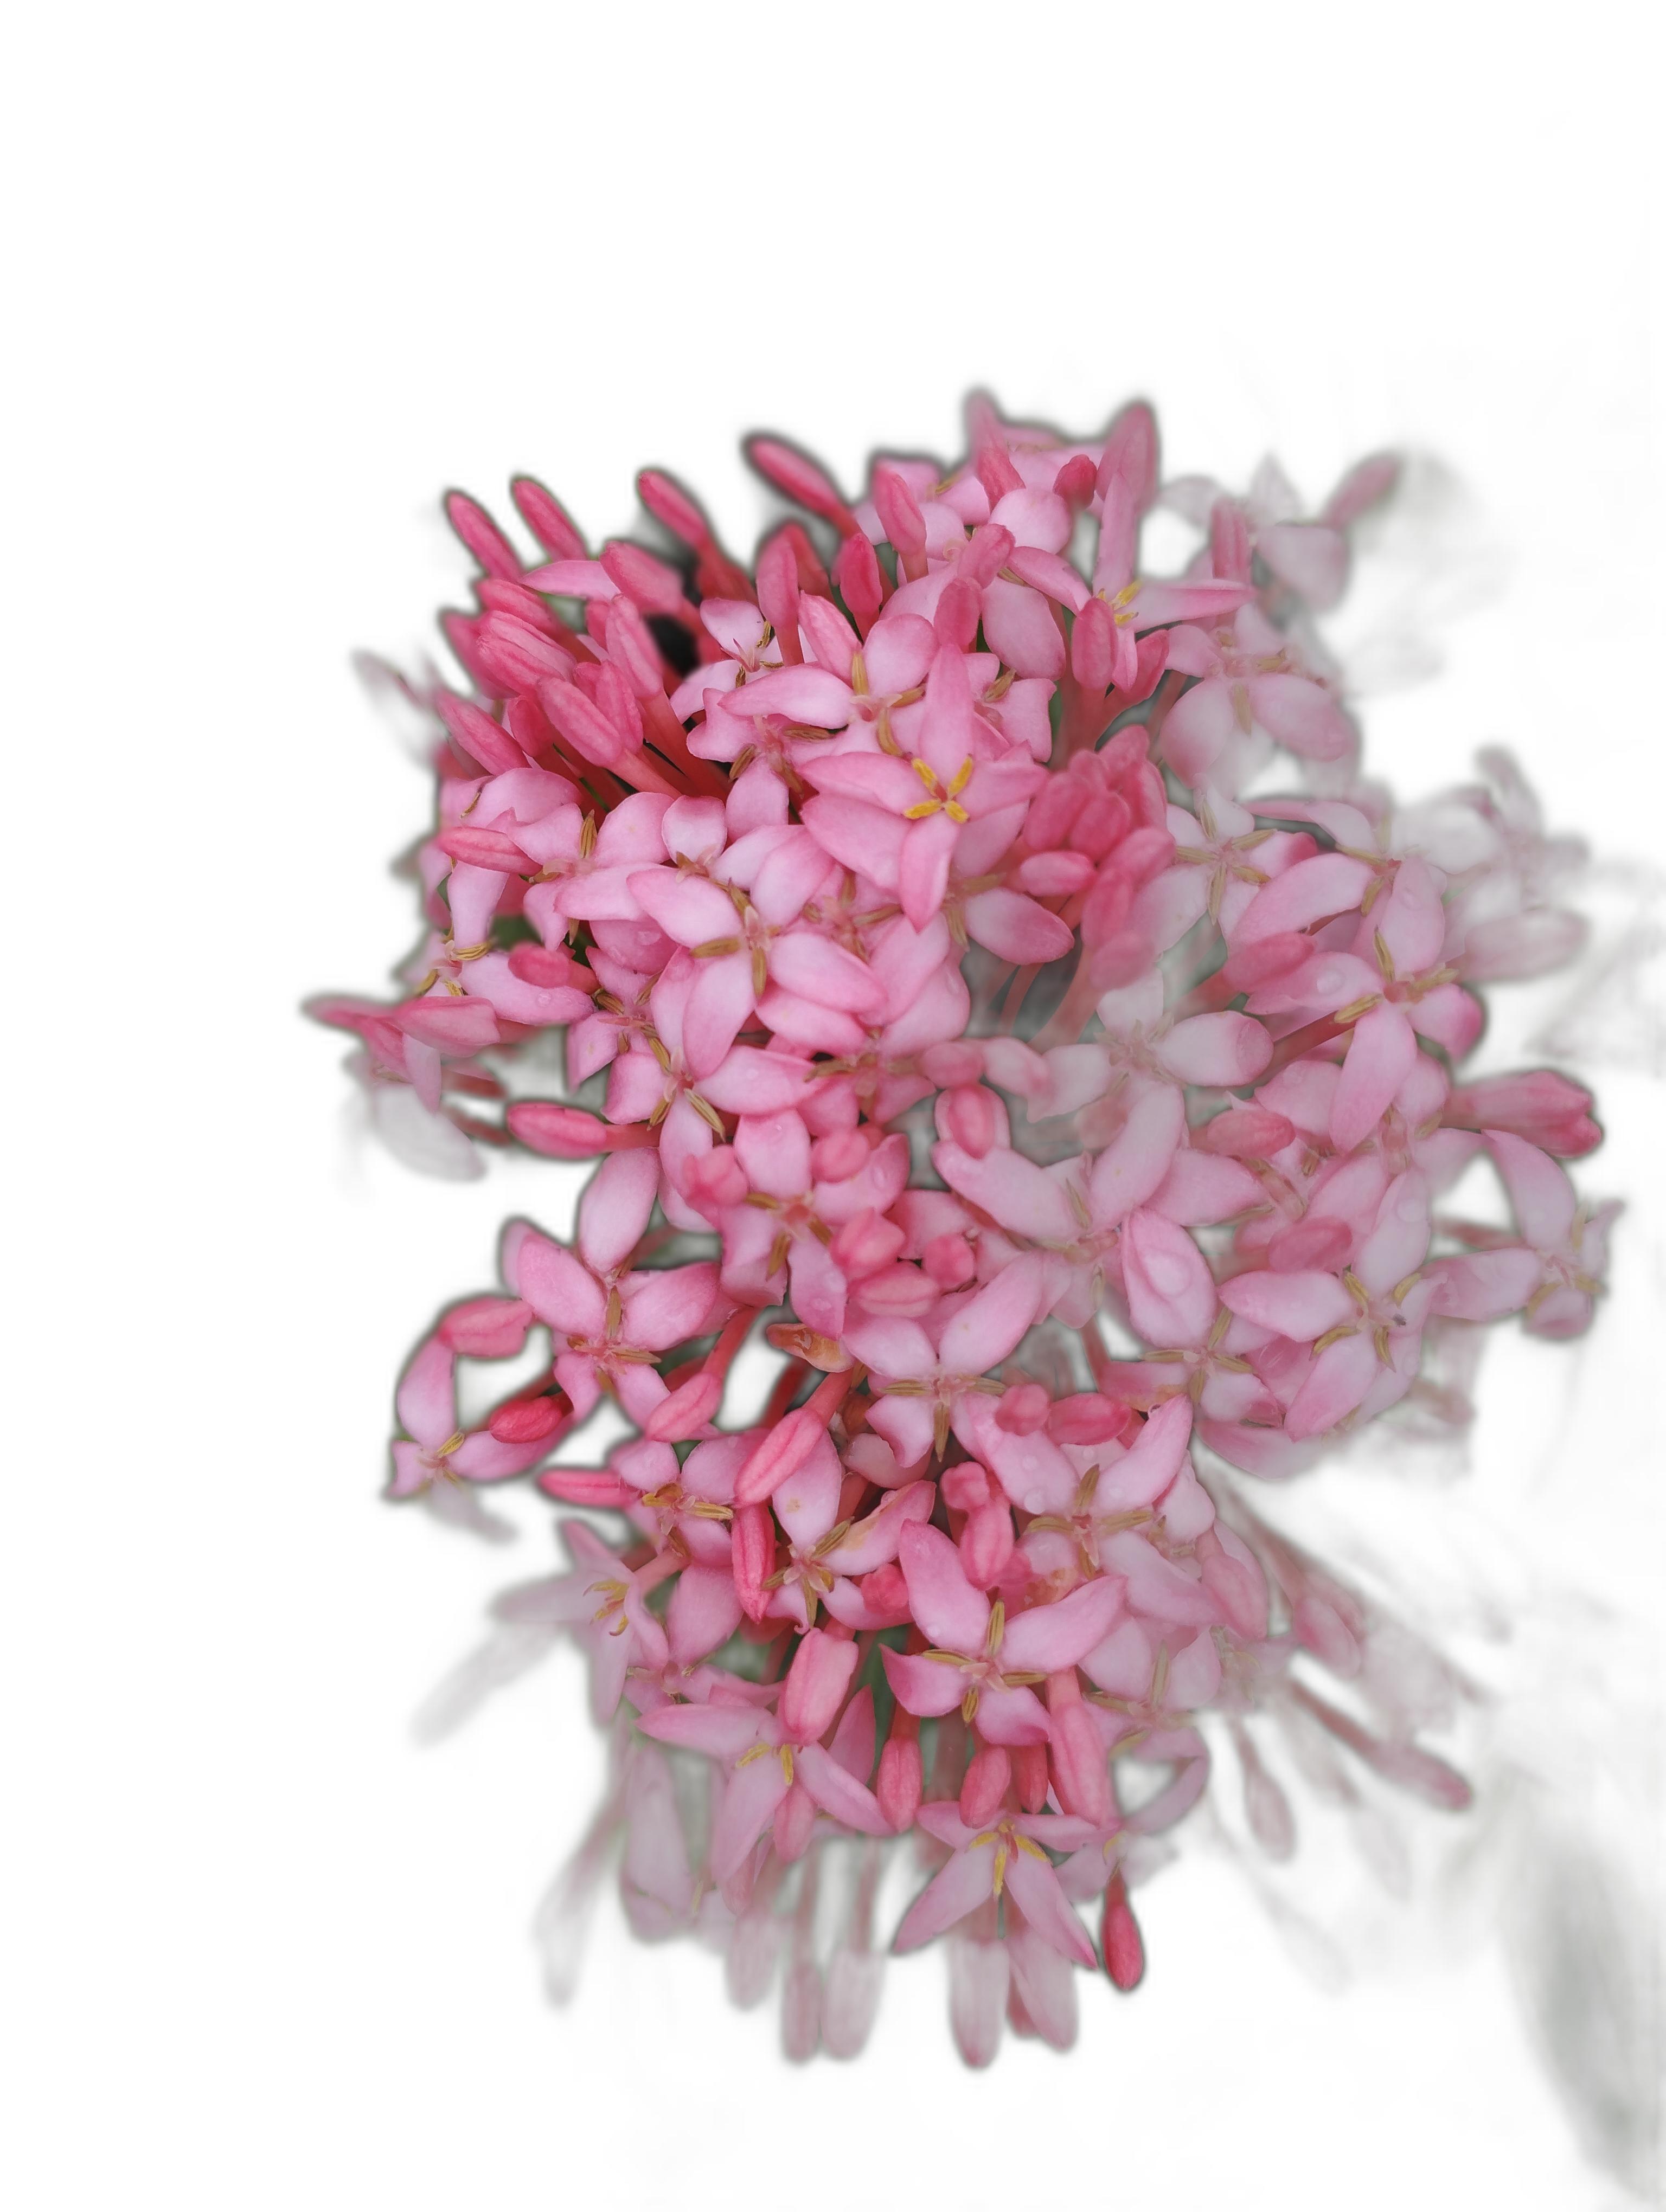
Label: Jungle geranium